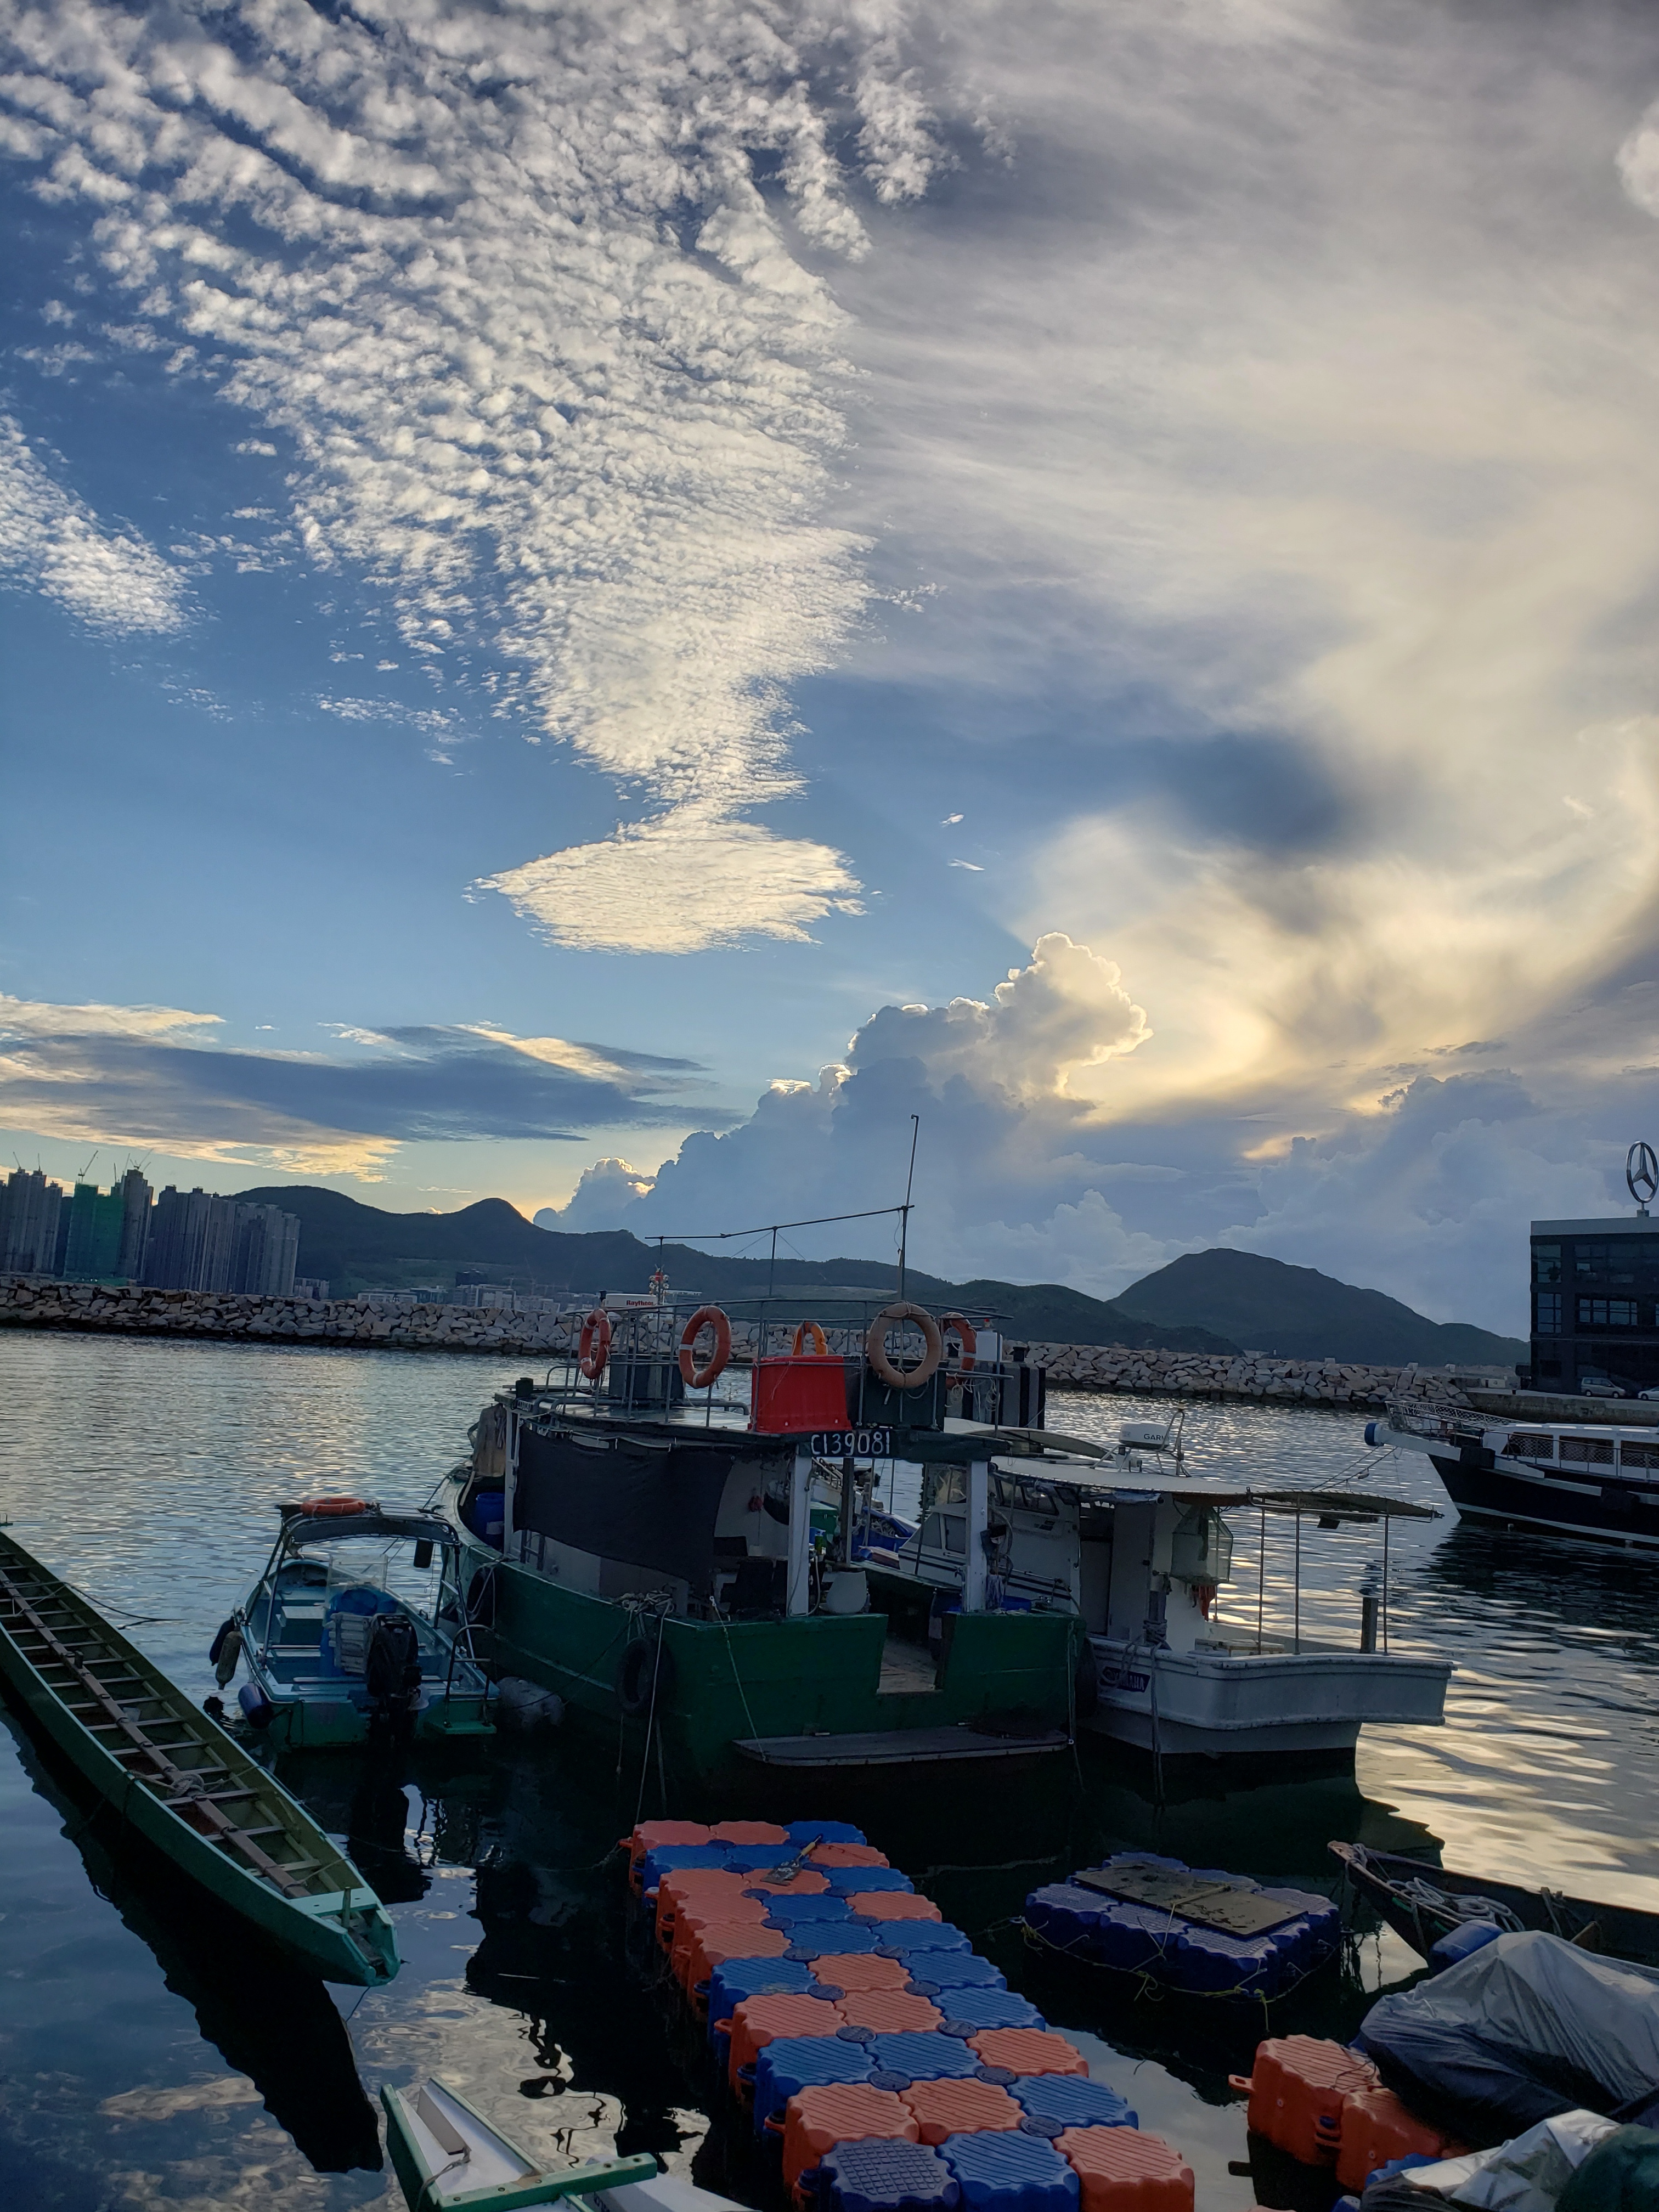
cloud, sky, water, boat, vehicle, river, reflection, sea, watercraft, harbor, city, port, evening, tourism, horizon, mountain, dock, meteorological phenomenon, ocean, coast